Ranchhodlal Chhotalal Technical Institute

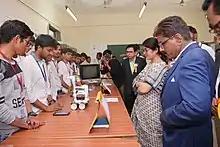
Model making In Aavishkar event

Every year Gymkhana organizes various events mainly Aavishkaar and R C Annual Sports Event (RCASE). Aavishkaar is organized since 2016 and is a technical event of the institute which includes various technical events like Robo Race, Robo War, Collage making as their main central event, while all the departments of the institute organize technical quiz, model making, etc. in which many students actively participate. R C Annual Sports Event is planned every year and includes all the indoor and outdoor sports activities like- Volleyball, Relay race, Archery, Kho-Kho, Chess, musical chair, one minute game, etc.